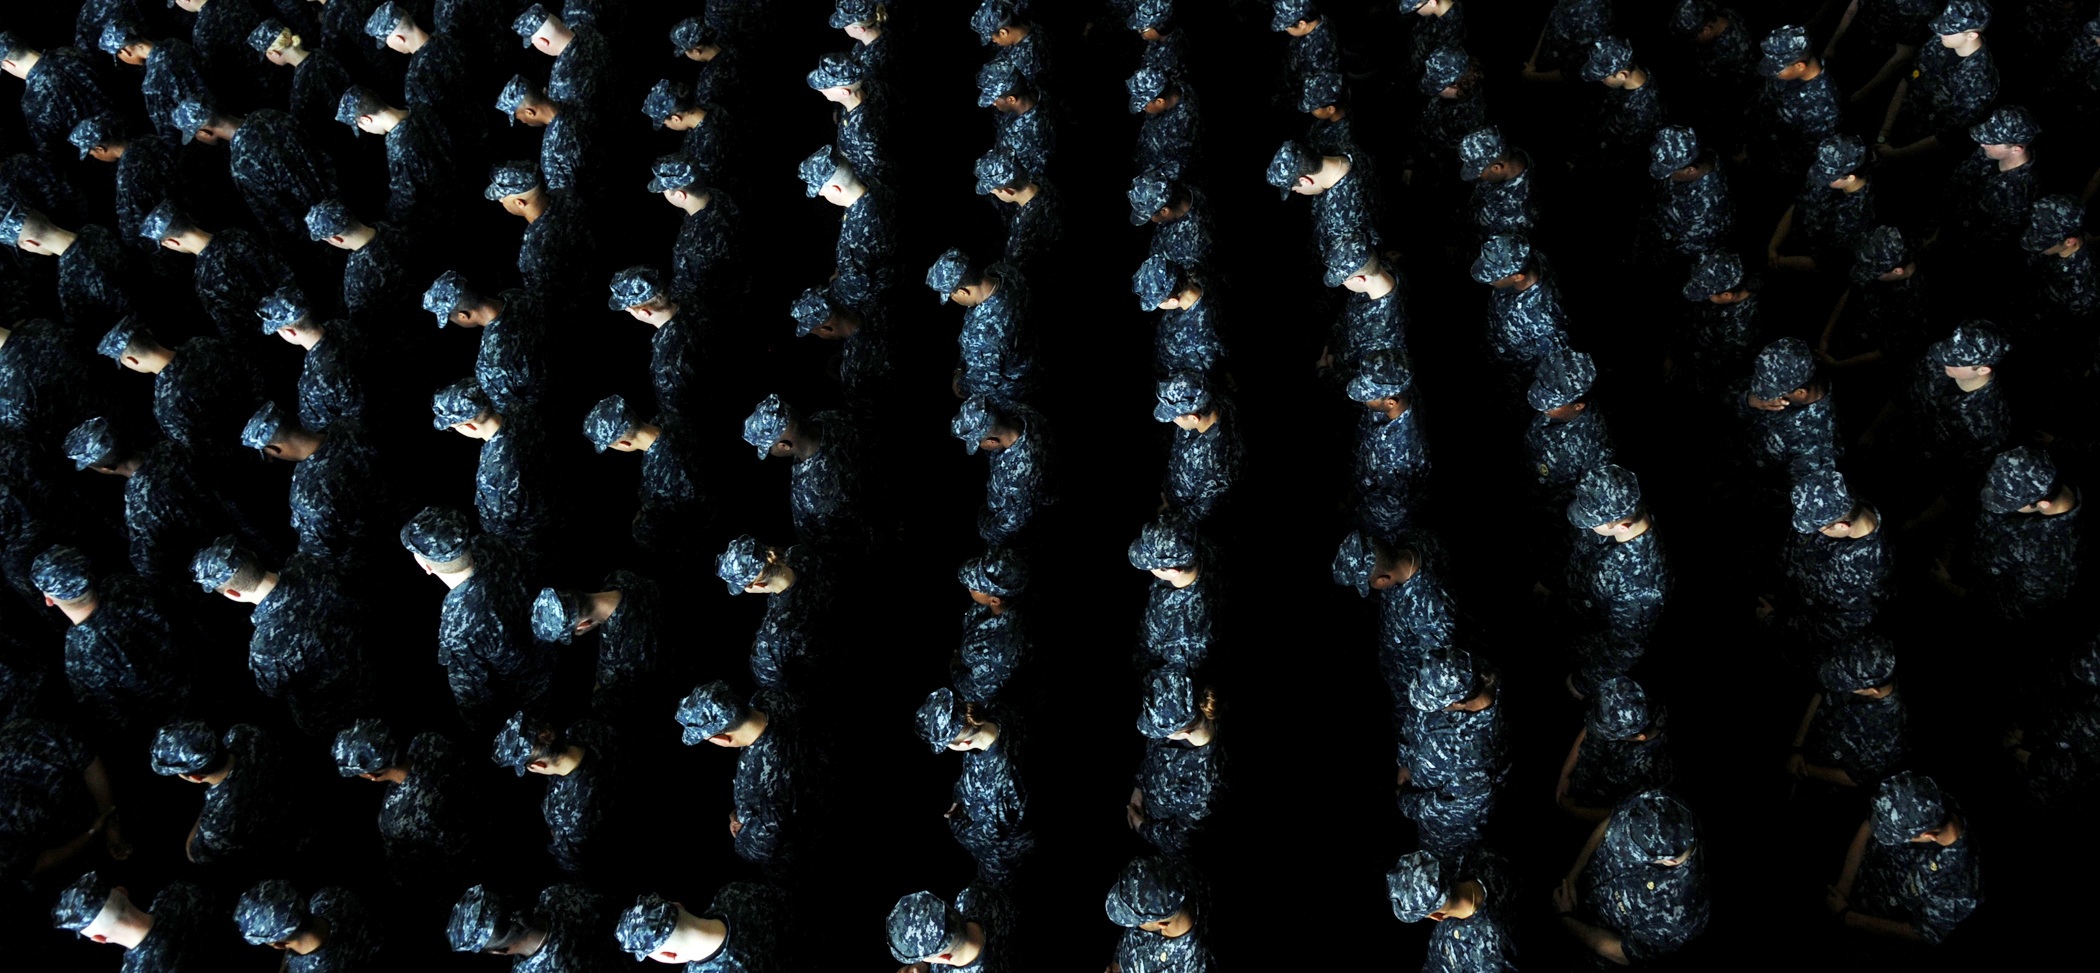
light, texture, military, pattern, line, reflection, darkness, blue, black, praying, memorial, design, assembly, honor, prayer, navy, service, solemn, macro photography, sailors, bowed heads